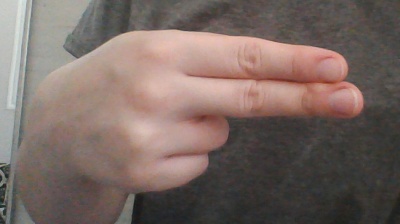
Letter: ain